Question: Please indicate a possible affordance area of swing_baseball_bat that can be used for holding
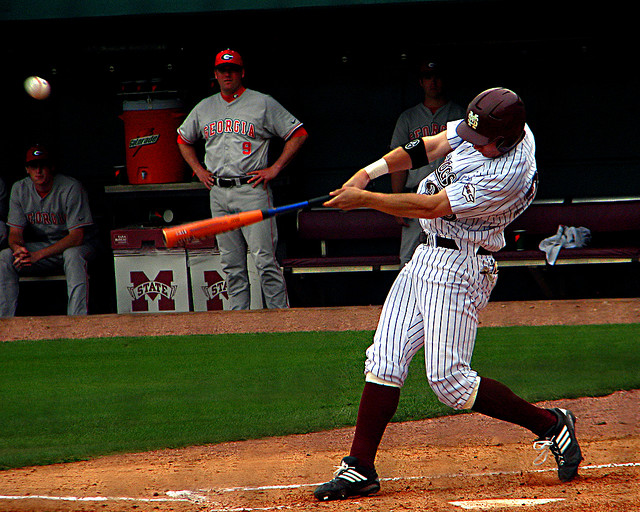
Answer: [293.493, 181.016, 368.957, 209.47]